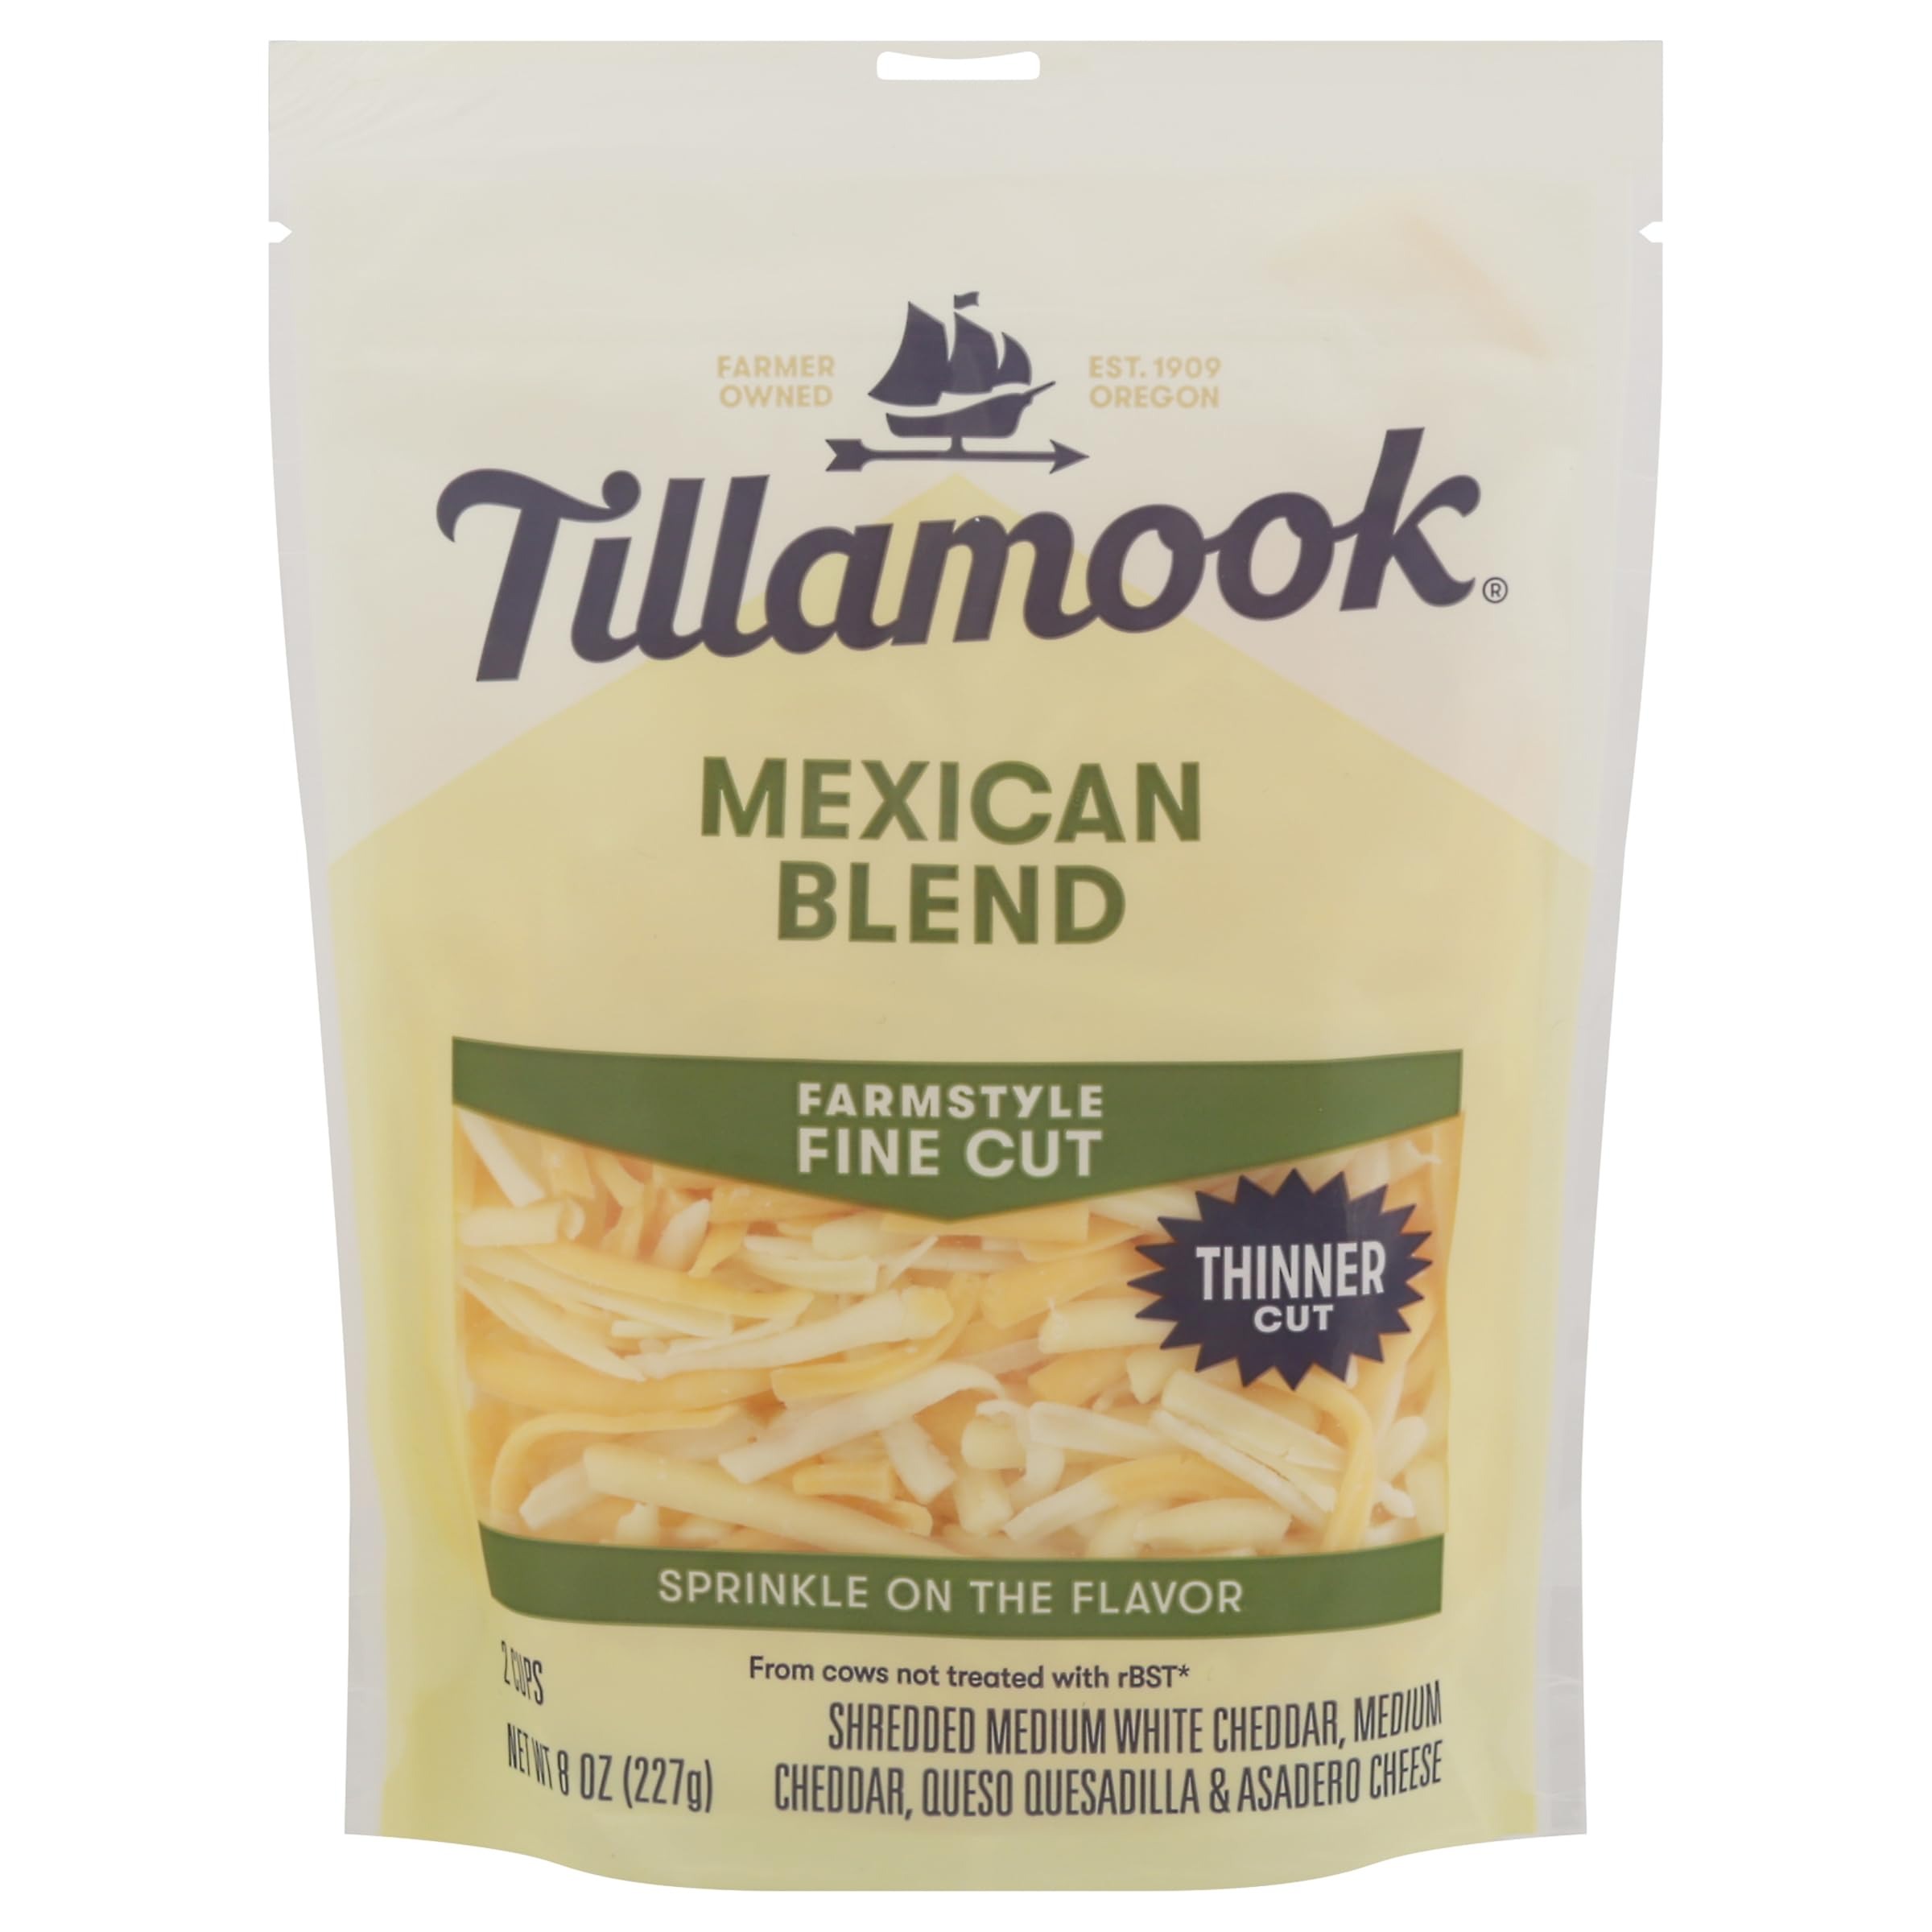
Item Name: Tillamook Farmstyle Fine Cut Mexican Blend Cheese 8 ea
Product Description: 2 cups. Shredded medium white cheddar, medium cheddar, queso quesadilla & asadero cheese. Certified Halal. Islamic food and nutrition council of America. Contain no animal rennet (vegetarian). New. Farmer owned est. 1909 Oregon. Sprinkle on the flavor. From cows not treated with rBST (All farmers who supply milk for Tillamook products pledge not to use artificial growth hormones. The FDA has stated that no significant difference has been shown between milk derived from rBST treated and non rBST treated cows). Bringing farmers and food lovers together through better made dairy. Our farmstyle cut cheese is shredded thicker for more flavor and better melt. Tillamook.com. Questions? Comments? Visit tillamook.com/contact. Certified B Corporation. Made in the USA.
Value: 1.0
Unit: Count

Price: 4.49